Pottstown Landing Historic District

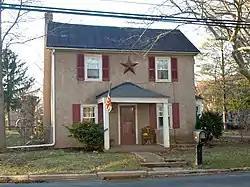
House in the Pottstown Landing Historic District, March 2011

The Pottstown Landing Historic District is a national historic district that is located in North Coventry Township, Chester County, Pennsylvania.